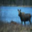
Label: deer